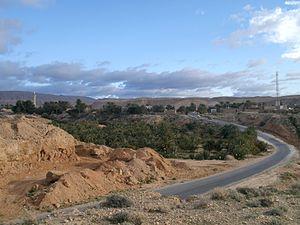
Baniane
M'Chouneche ou, en berbère Chaoui, Himsounine, est une commune algérienne située dans la wilaya de Biskra, dans les Aurès du sud.